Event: Nepal Earthquake
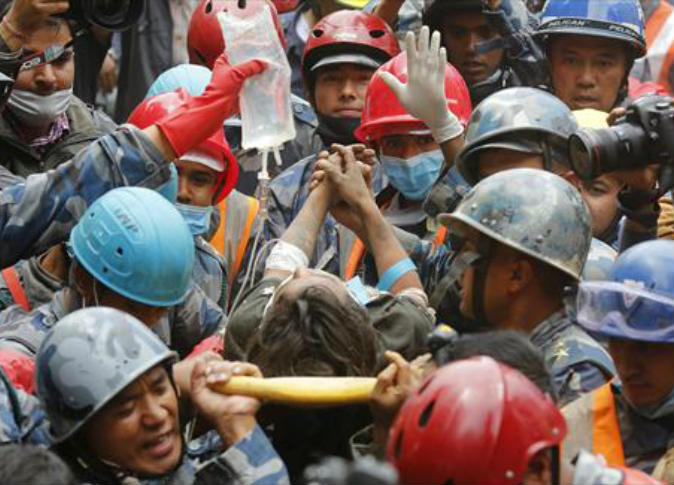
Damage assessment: no_damage